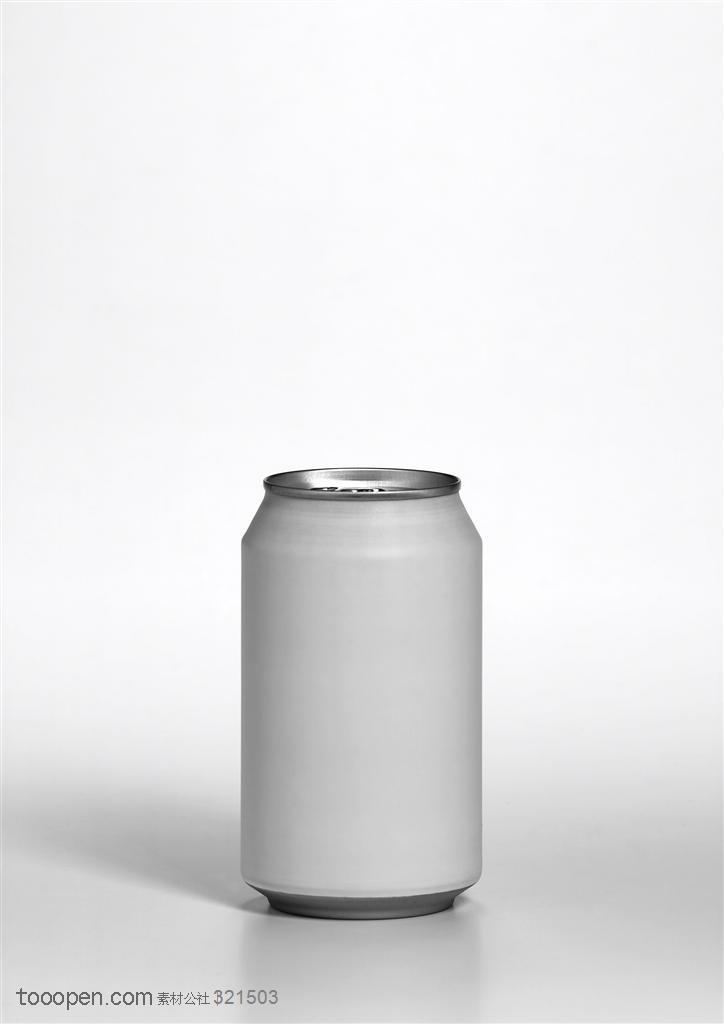
Label: metal